STS-94

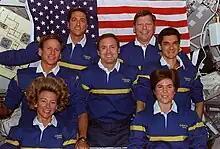
STS-94 crew on orbit

The EXPRESS rack replaces a Spacelab Double rack and special hardware will provide the same structural and resource connections the rack will have on the Space Station. It will house the Physics of Hard Spheres (PHaSE) experiment and the Astro/PGBA Experiment.